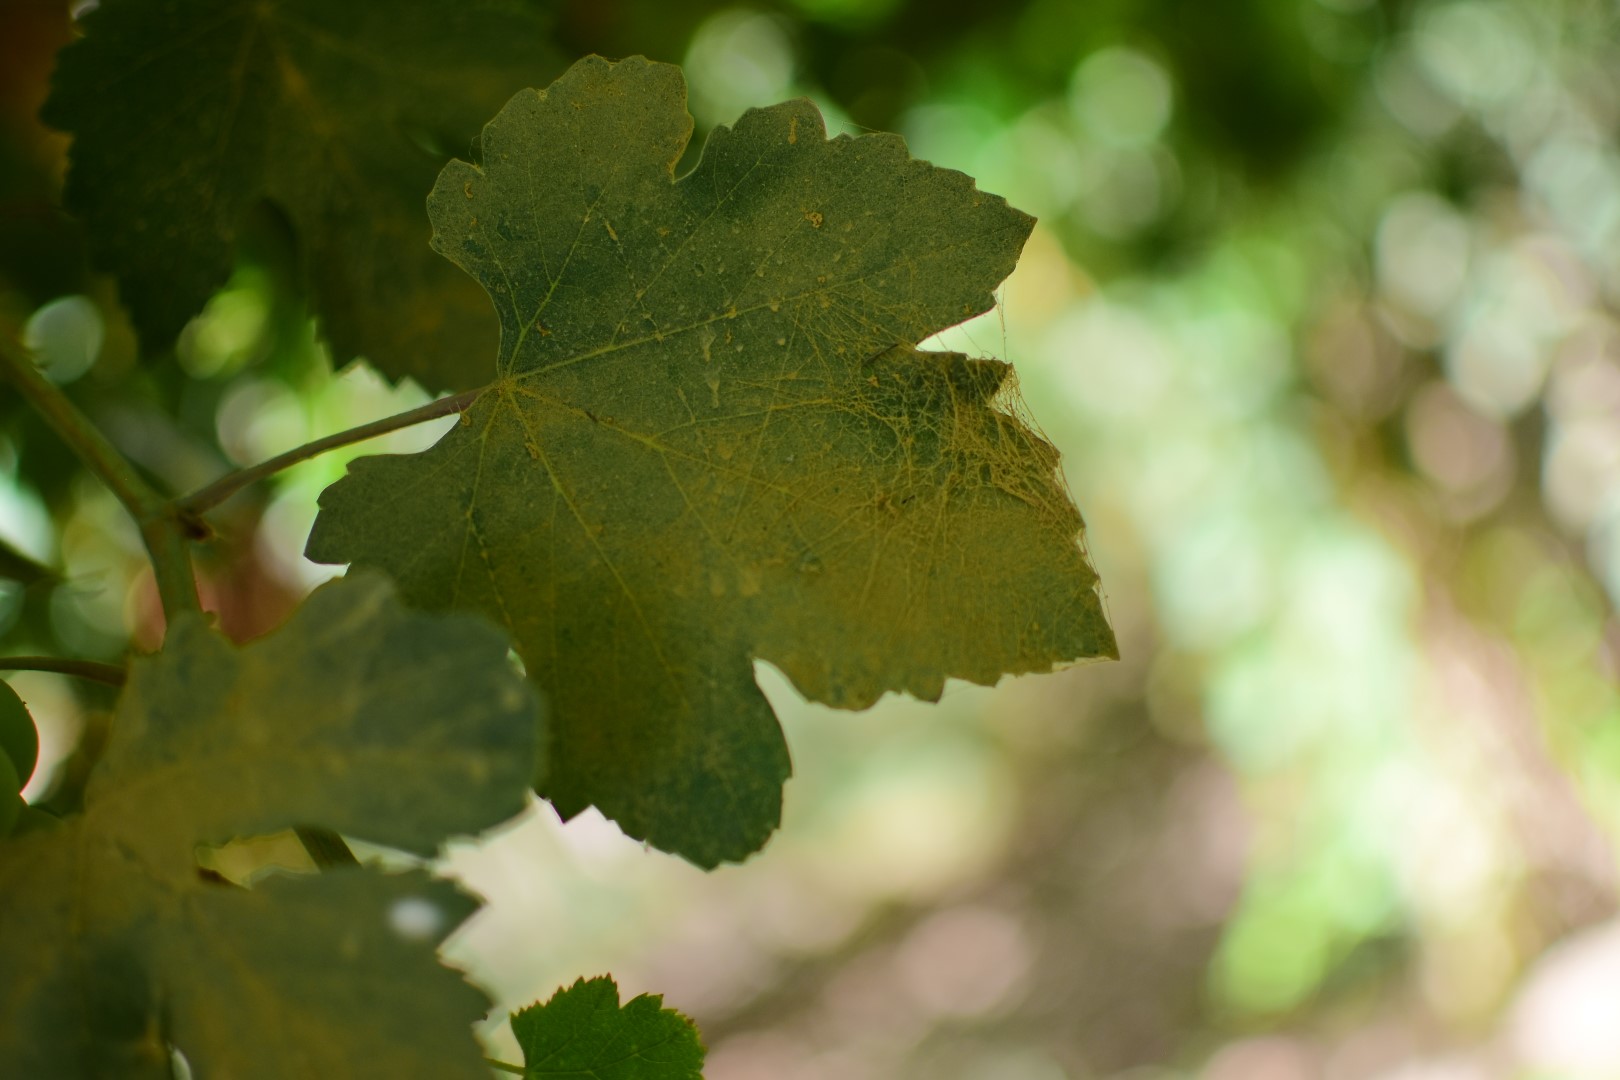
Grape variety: Halawani